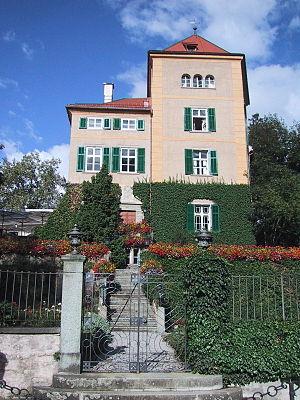
Cette liste présente les biens culturels d'importance nationale dans le canton des Grisons. Cette liste correspond à l'édition 2009 de l'Inventaire Suisse des biens culturels d'importance nationale pour le canton des Grisons. Il est trié par commune et inclus : 174 bâtiments séparés, 16 collections et 38 sites archéologiques.